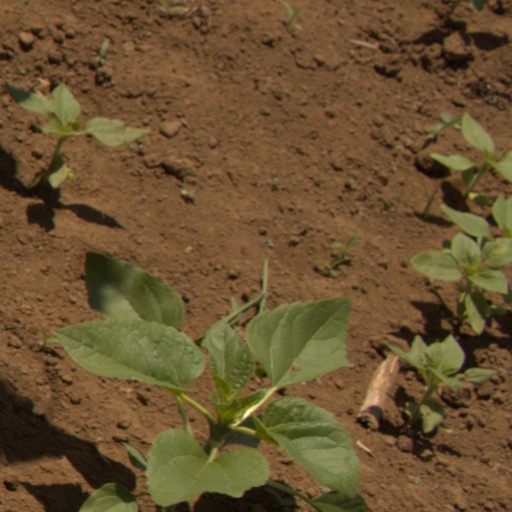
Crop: Jerusalem artichoke